Andrzej Schinzel

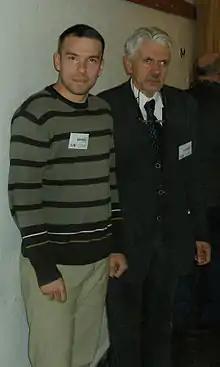
Schinzel and Adam Grygiel in 2010

Schinzel received an MSc in 1958 at Warsaw University, Ph.D. in 1960 from Institute of Mathematics of the Polish Academy of Sciences where he studied under Wacław Sierpiński, with a habilitation in 1962. He was a member of the Polish Academy of Sciences.